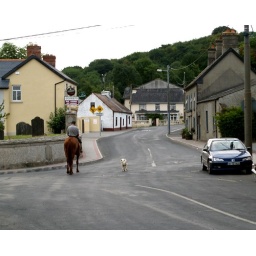
a horse man and his dog in a country village, well I suppose that being enviormental and they don't need fuel